Describe the emotion expressed in this image:  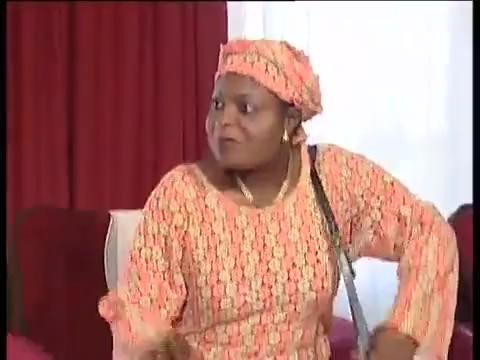
This person displays Suffering, valence and arousal with low intensity.